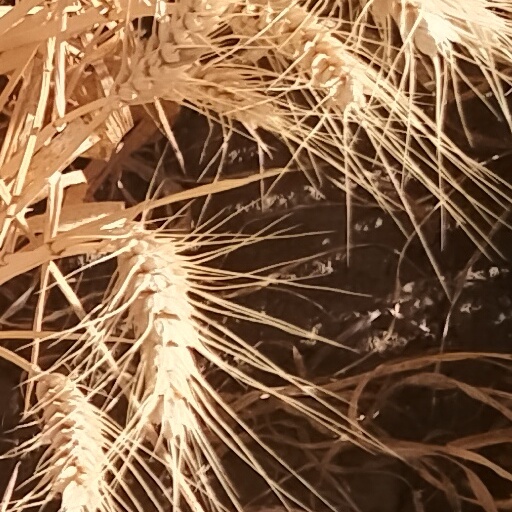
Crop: wheat